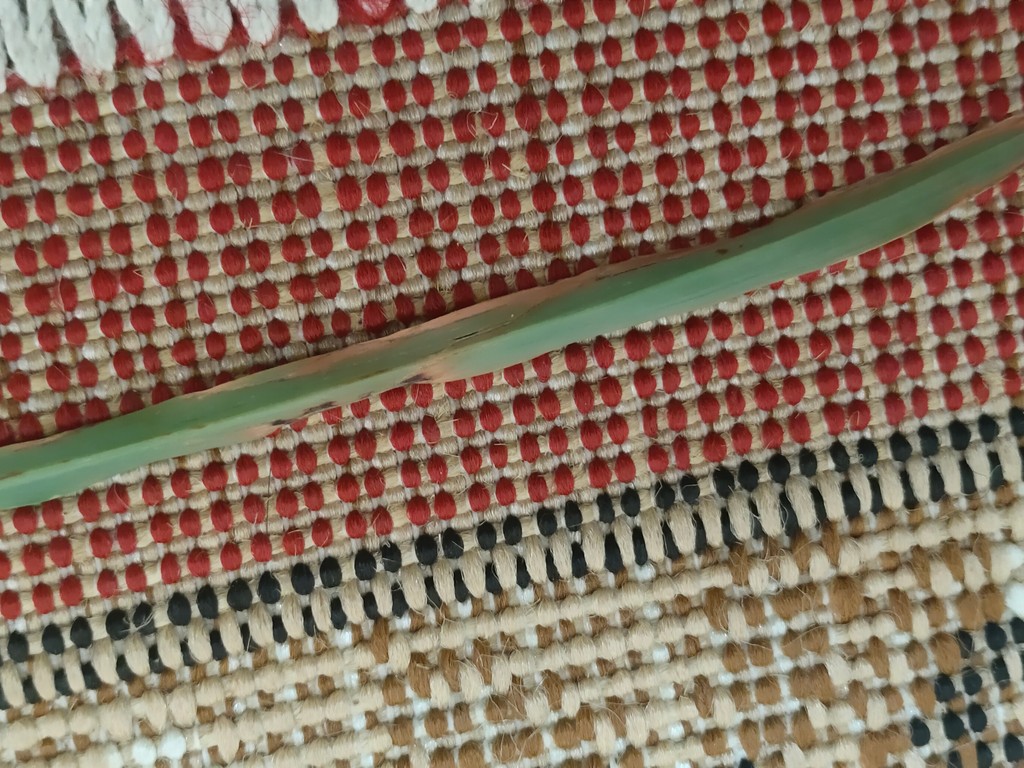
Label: Unhealthy